David Guetta

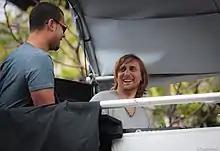
Guetta on stage with Afrojack, 2011

Guetta's fourth studio album, "One Love", was released in August 2009. Its first single "When Love Takes Over", which featured Kelly Rowland, peaked at #1 on the UK Singles Chart and topped many other countries worldwide, selling over 5,5 million copies worldwide. His second single from the album, "Sexy Bitch" featuring Akon, became his second #1 in the UK. "One Love" featuring Estelle, "Memories" featuring Kid Cudi and "Gettin' Over You" featuring Chris Willis, Fergie and LMFAO followed. As of May 2011 the album had sold three million copies worldwide. Guetta's fourth studio album "One Love" was nominated as "Best Electronic/Dance Album" at the 52nd Annual Grammy Awards. His song "When Love Takes Over" featuring American R&B singer Kelly Rowland received two nominations; Best Dance Recording and Best Remixed Recording, Non-Classical, and won the latter. After conflicts over whether or not an album re-issue should go ahead, "One More Love" was released on 29 November 2010. The first single, titled "Who's That Chick?" featuring Rihanna was released a few weeks prior.